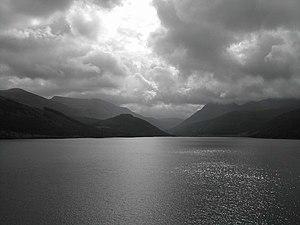
La promenade côte à côte est un sentier de randonnée pédestre non officiel de 192 milles au Royaume-Uni. Il n'est généralement pas balisé et traverse le Nord de l’Angleterre.Imaginé par Alfred Wainwright, il traverse trois parcs nationaux différents : le parc national de Lake District, le parc national de Yorkshire Dales et le parc national de North York Moors.